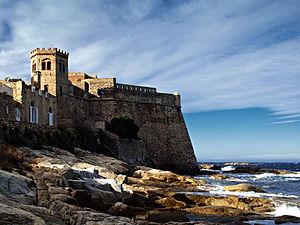
La province de Balagne est une ancienne division territoriale de la Corse, créée par l'administration génoise et intégrée le 15 janvier 1790 sous l'administration française dans le district de L'Île-Rousse. Son chef-lieu était Algajola, supplanté par L'Île-Rousse à la fin du XVIIIᵉ siècle.
Algajola est une commune française située dans la circonscription départementale de la Haute-Corse et le territoire de la collectivité de Corse. Le village appartient à la piève d'Aregno, en Balagne.